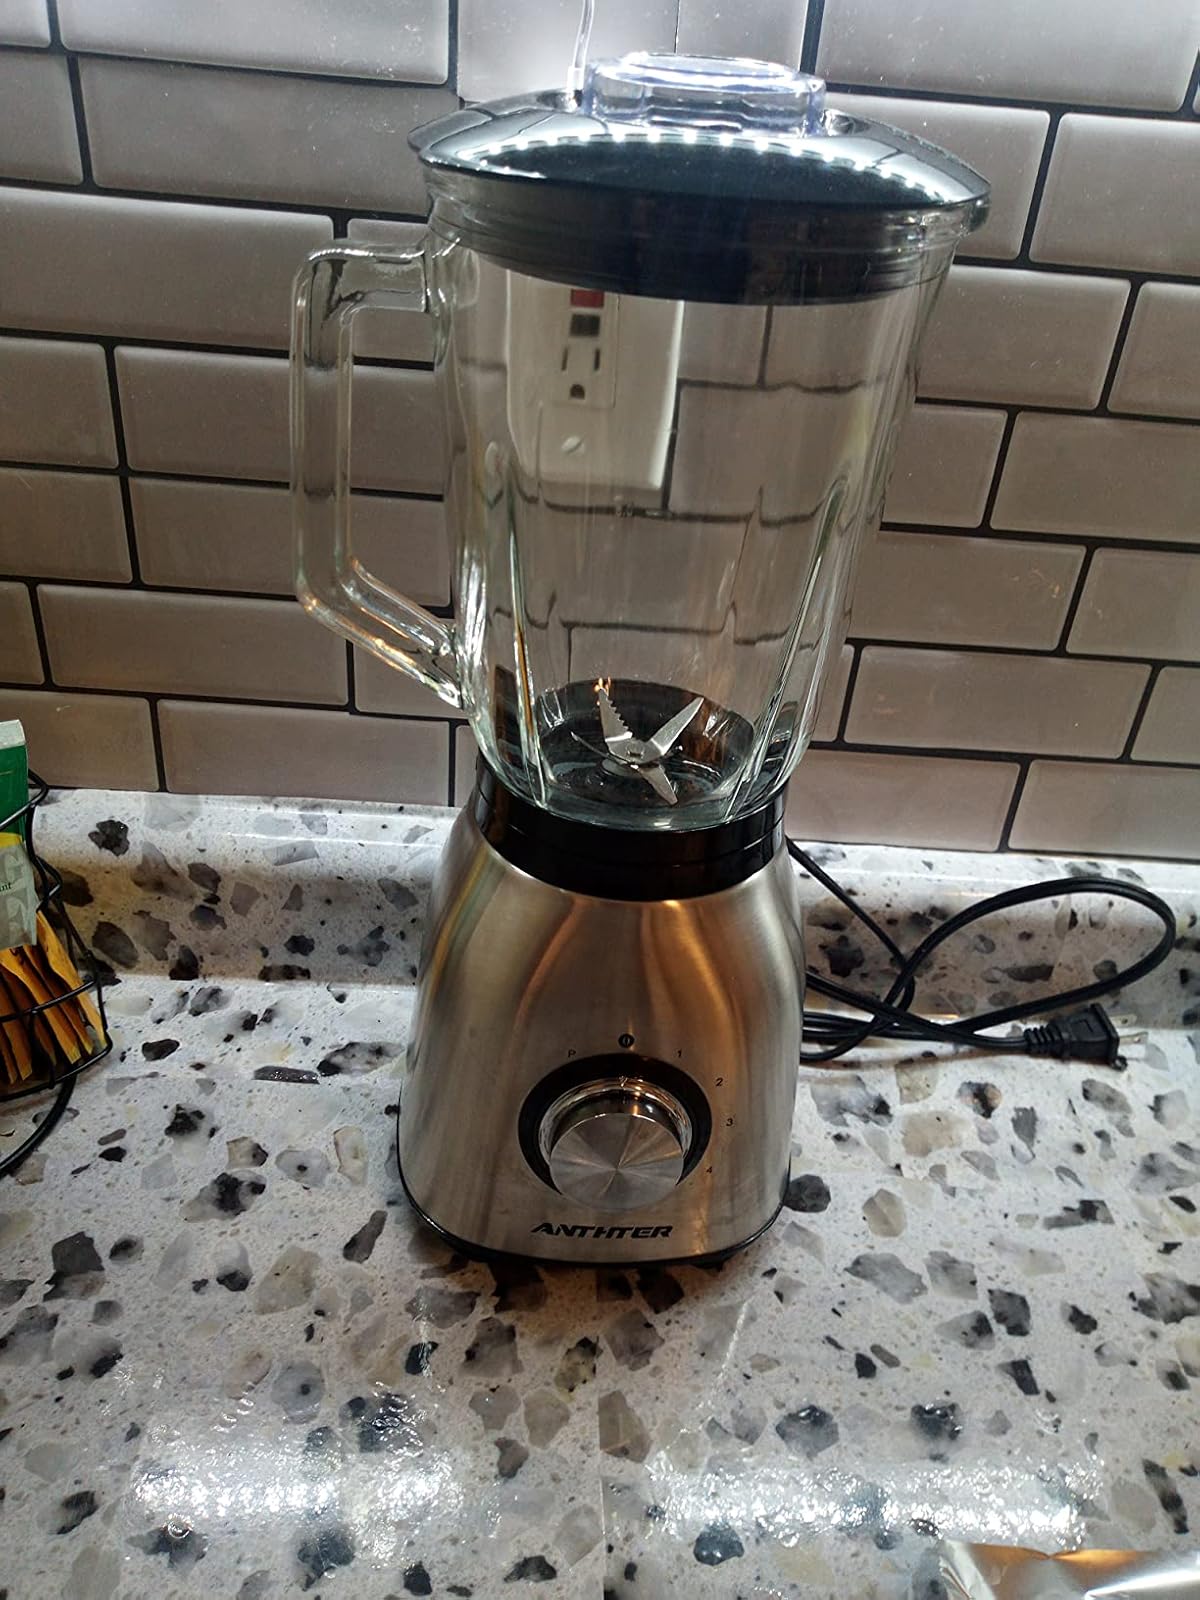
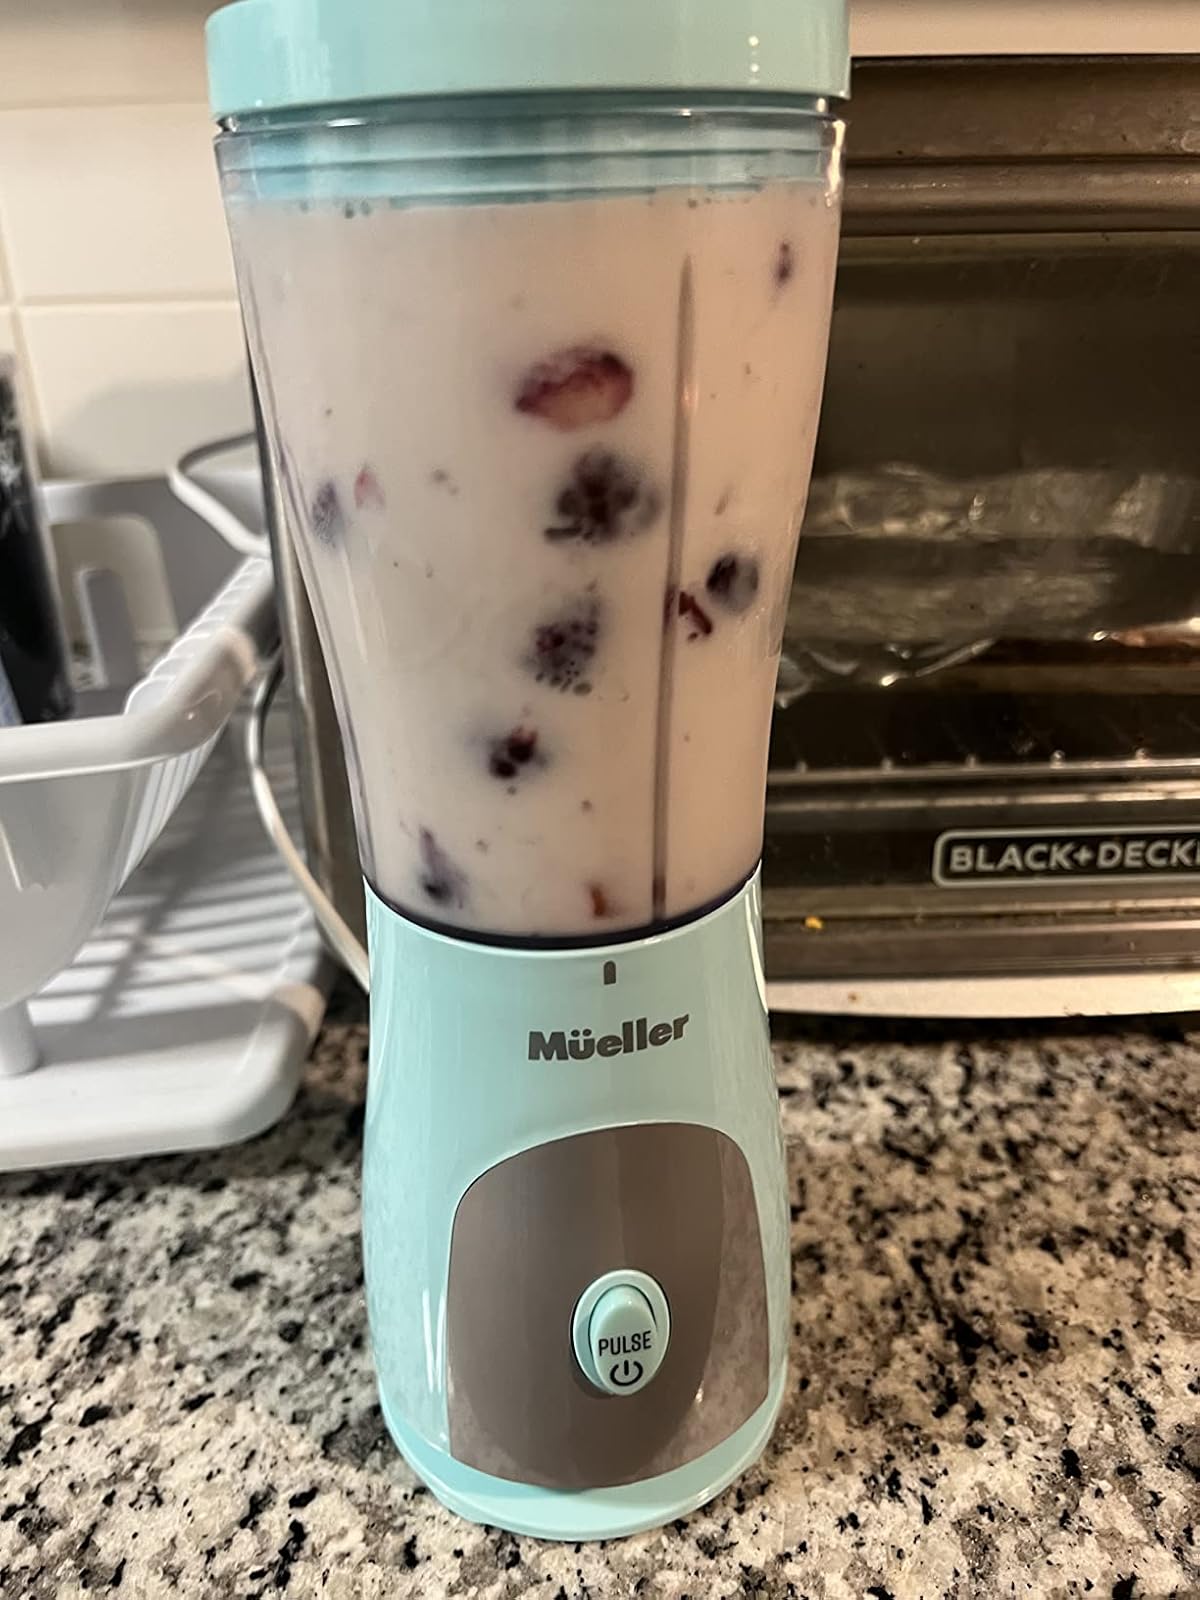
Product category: items_blender
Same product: no